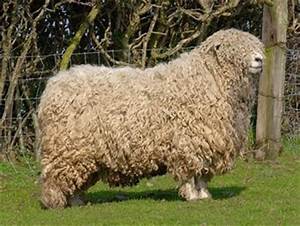
Label: sheep